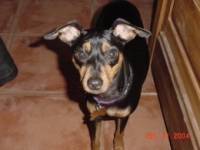
Animal: dog
Breed: miniature_pinscher